Dingo Flour sign

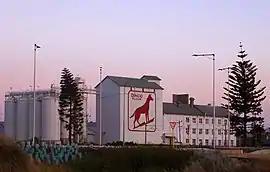
The flour mill and sign as seen from Stirling Highway

The Dingo Flour sign is a stylised silhouetted dingo in red on the side of a historic and heritage-listed working flour mill in North Fremantle, Western Australia.